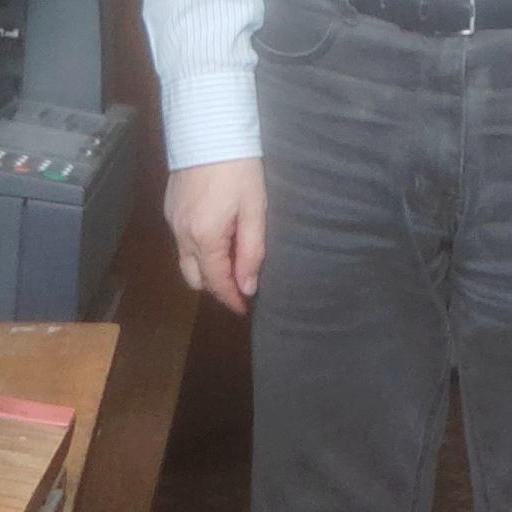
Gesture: no_gesture